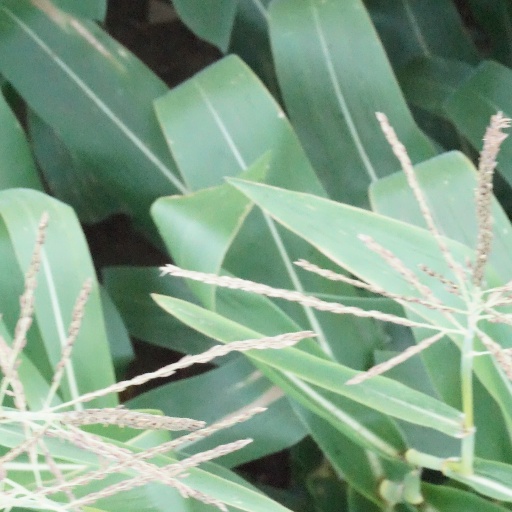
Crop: maize; corn